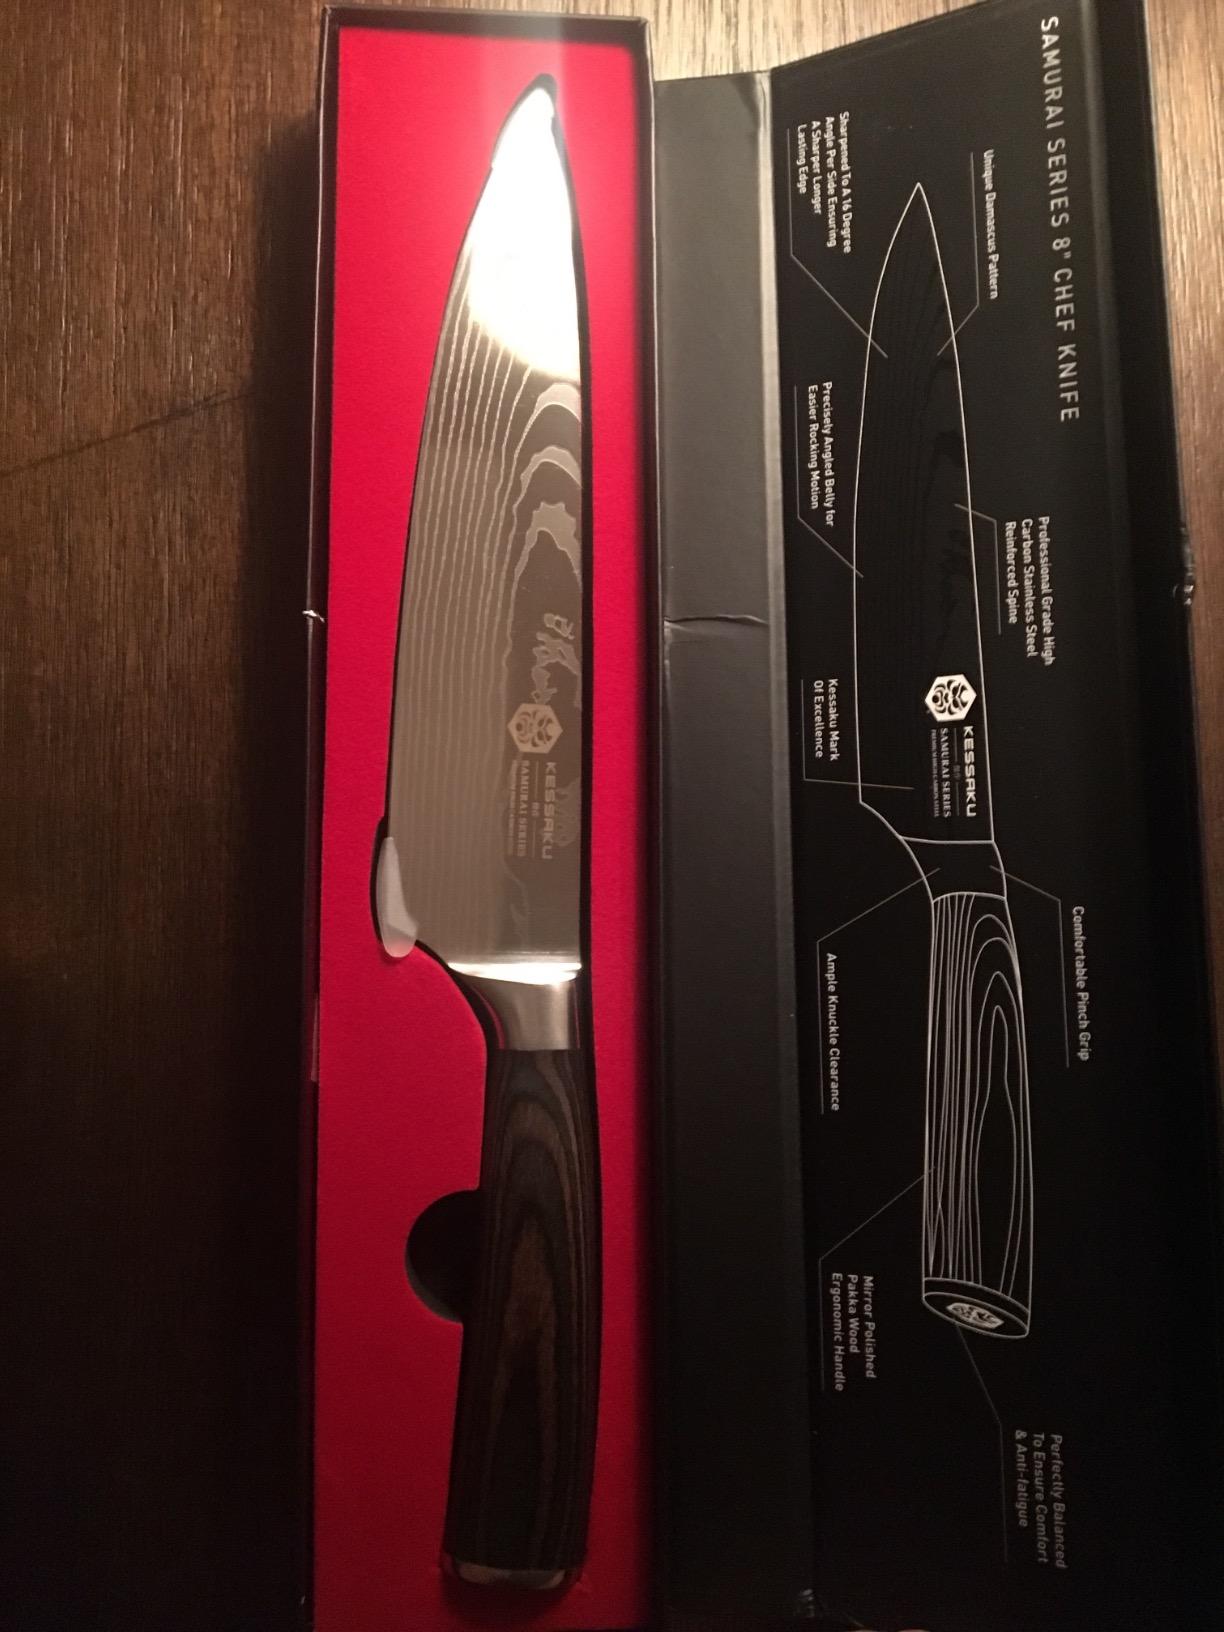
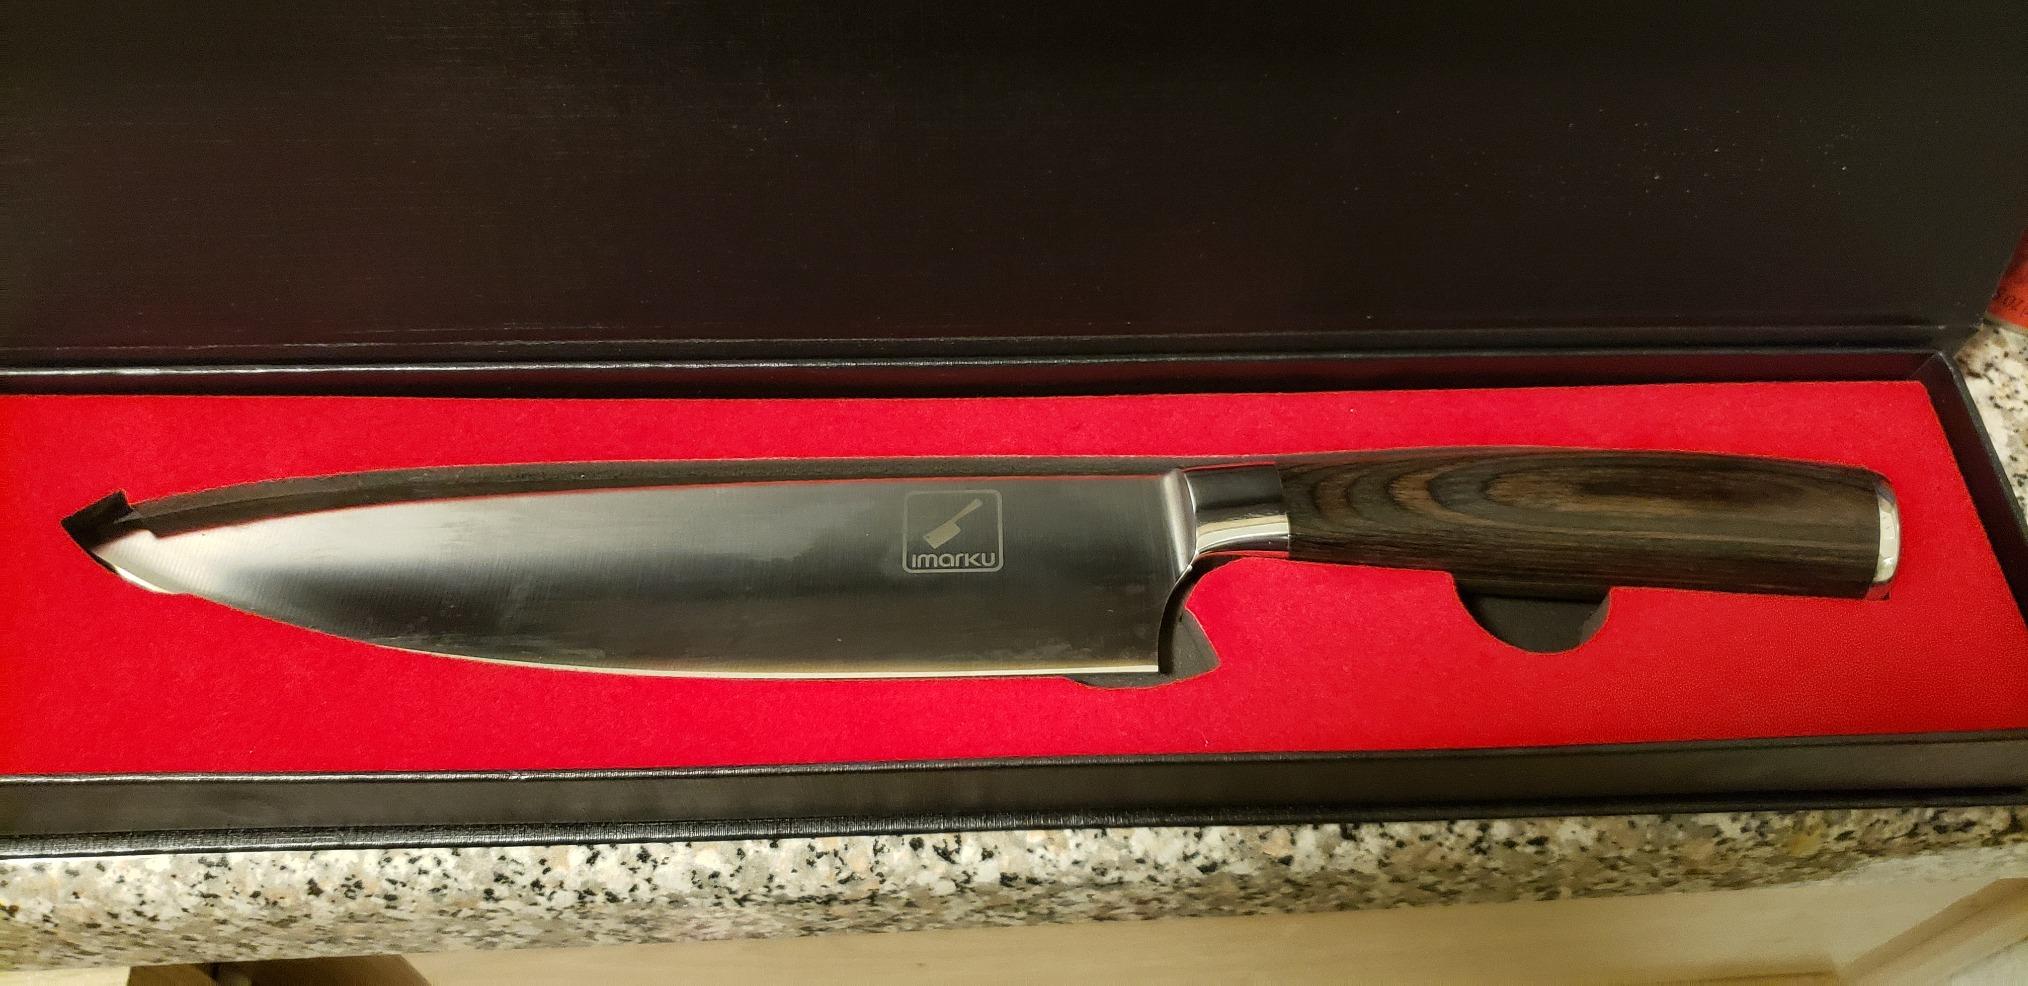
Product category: items_knife
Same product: no